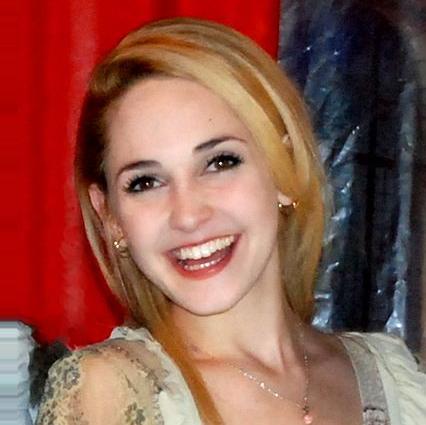
Age: 20